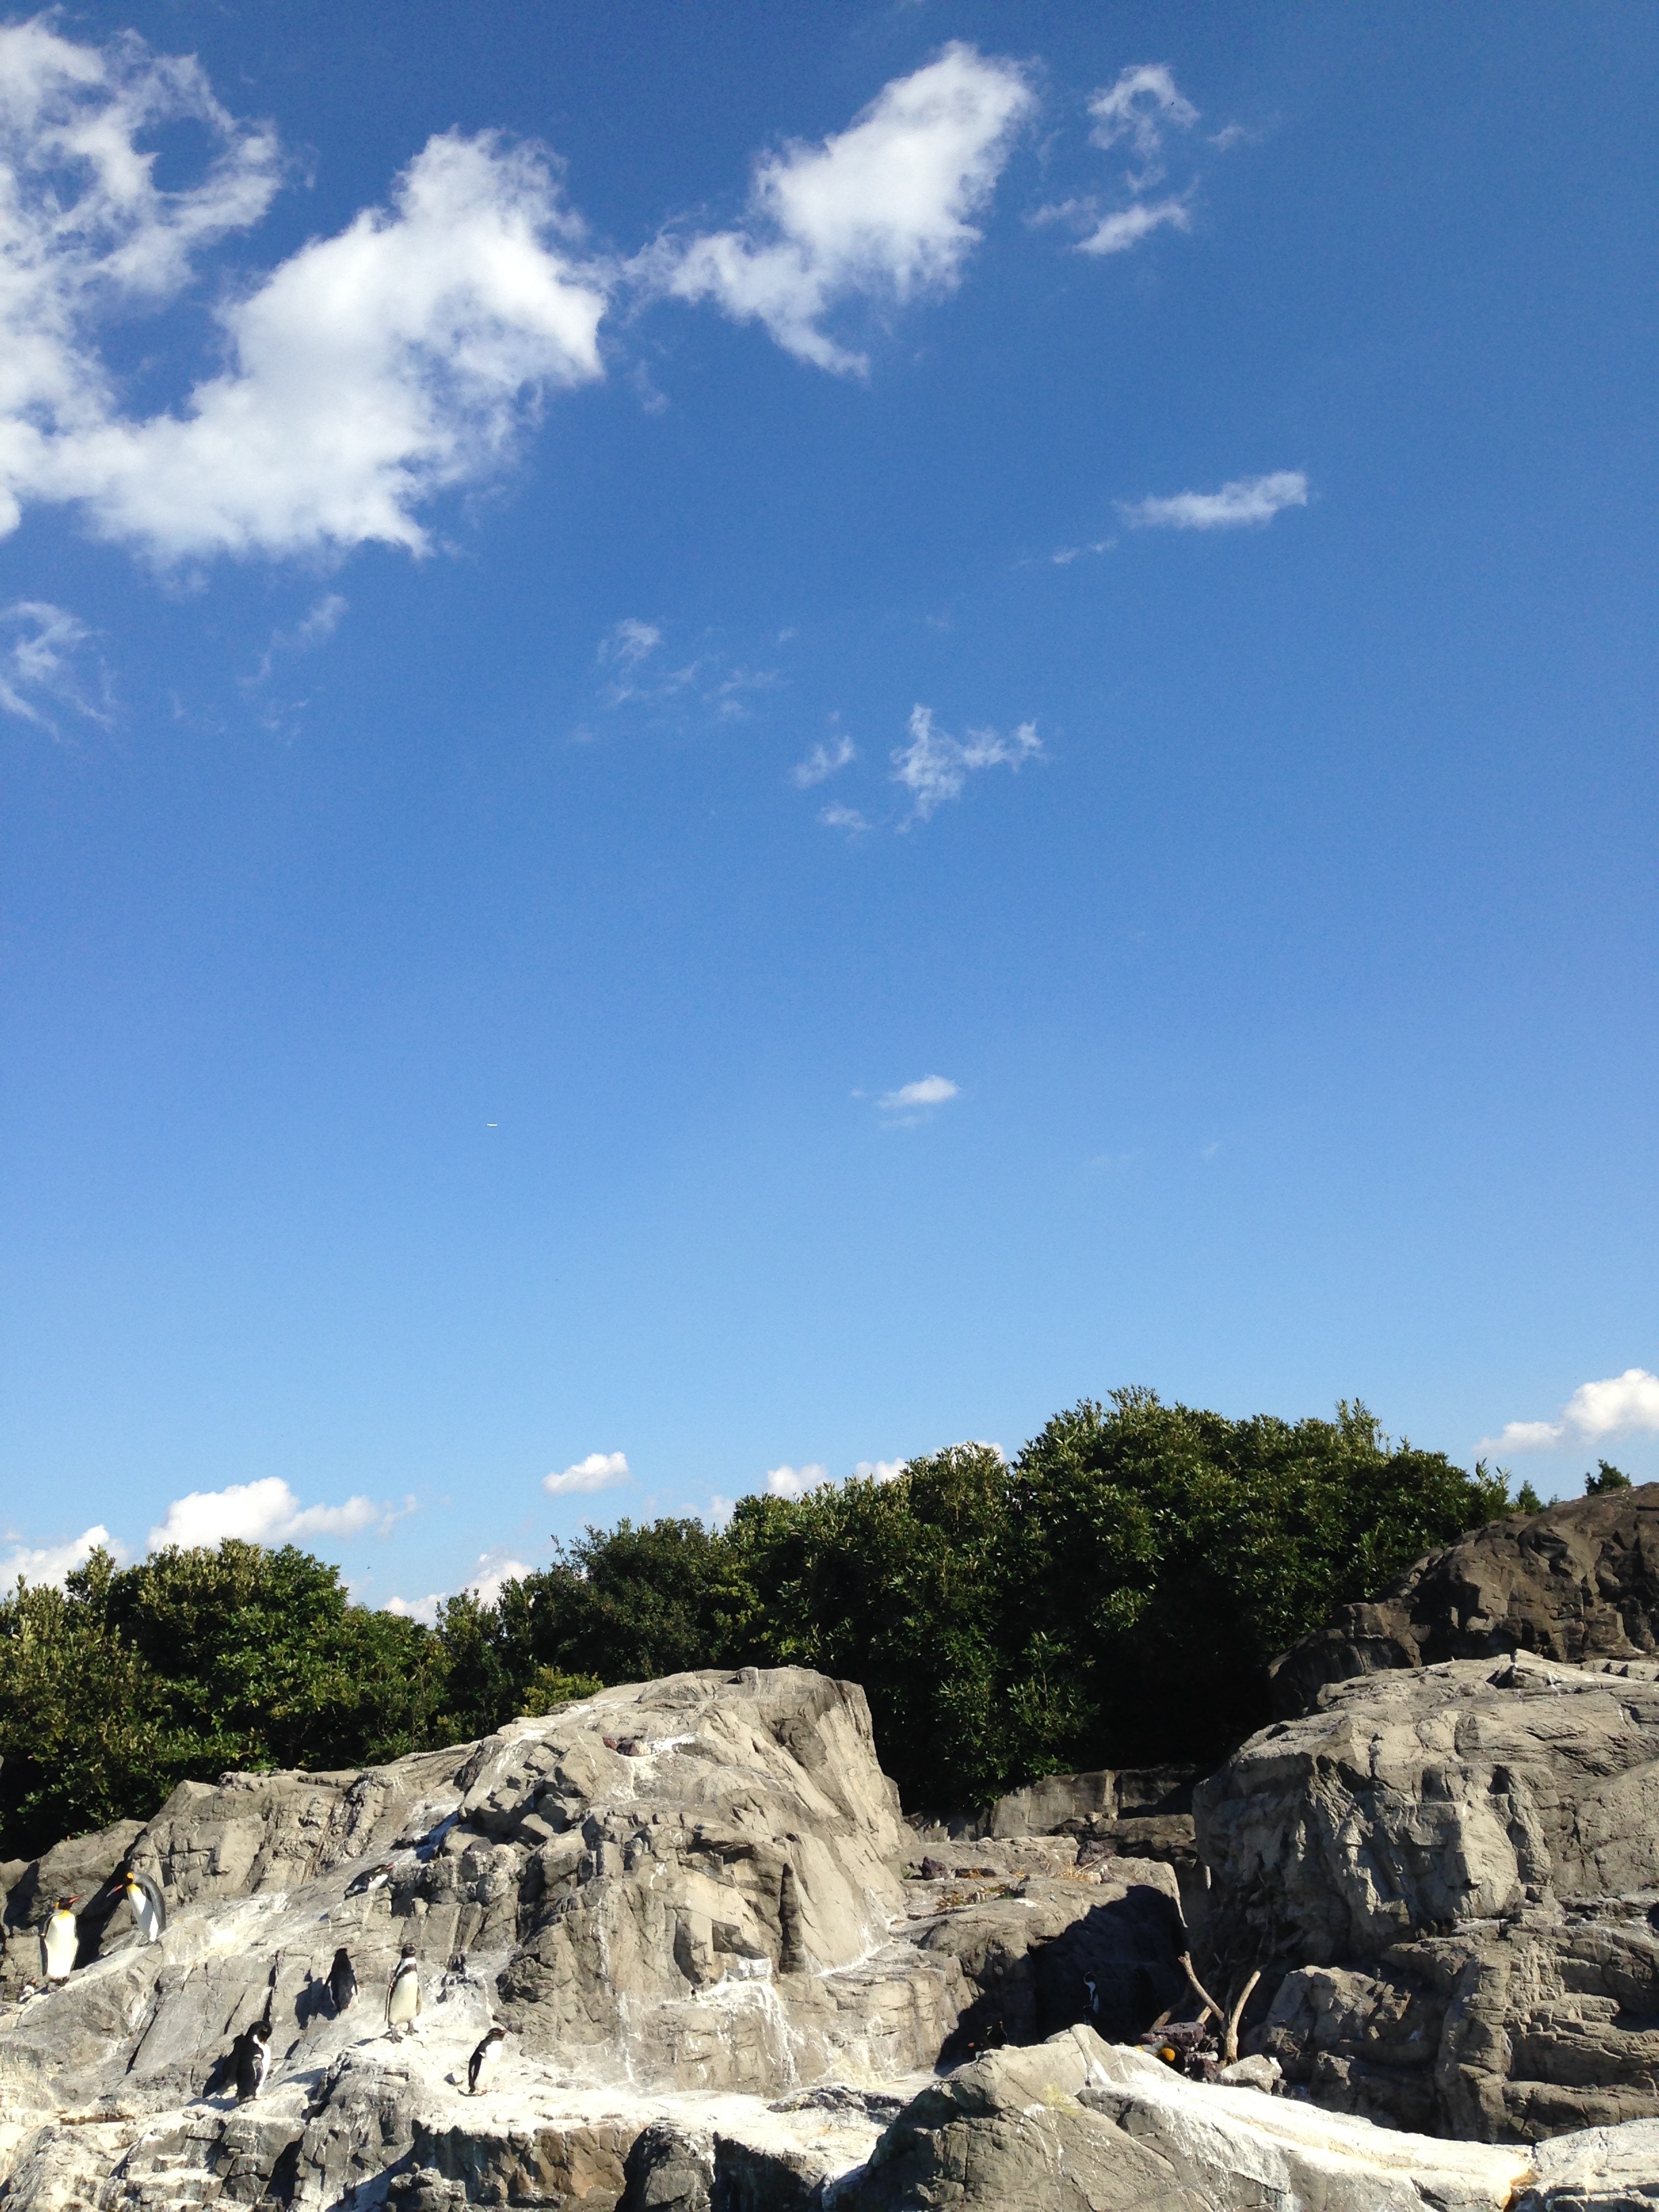
beach, landscape, sea, coast, rock, ocean, mountain, cloud, sky, vacation, cliff, terrain, material, penguin, blue sky, geology, aquarium, badlands, cape